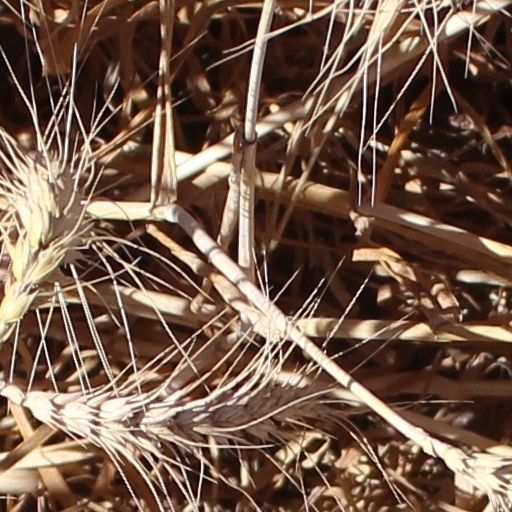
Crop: wheat